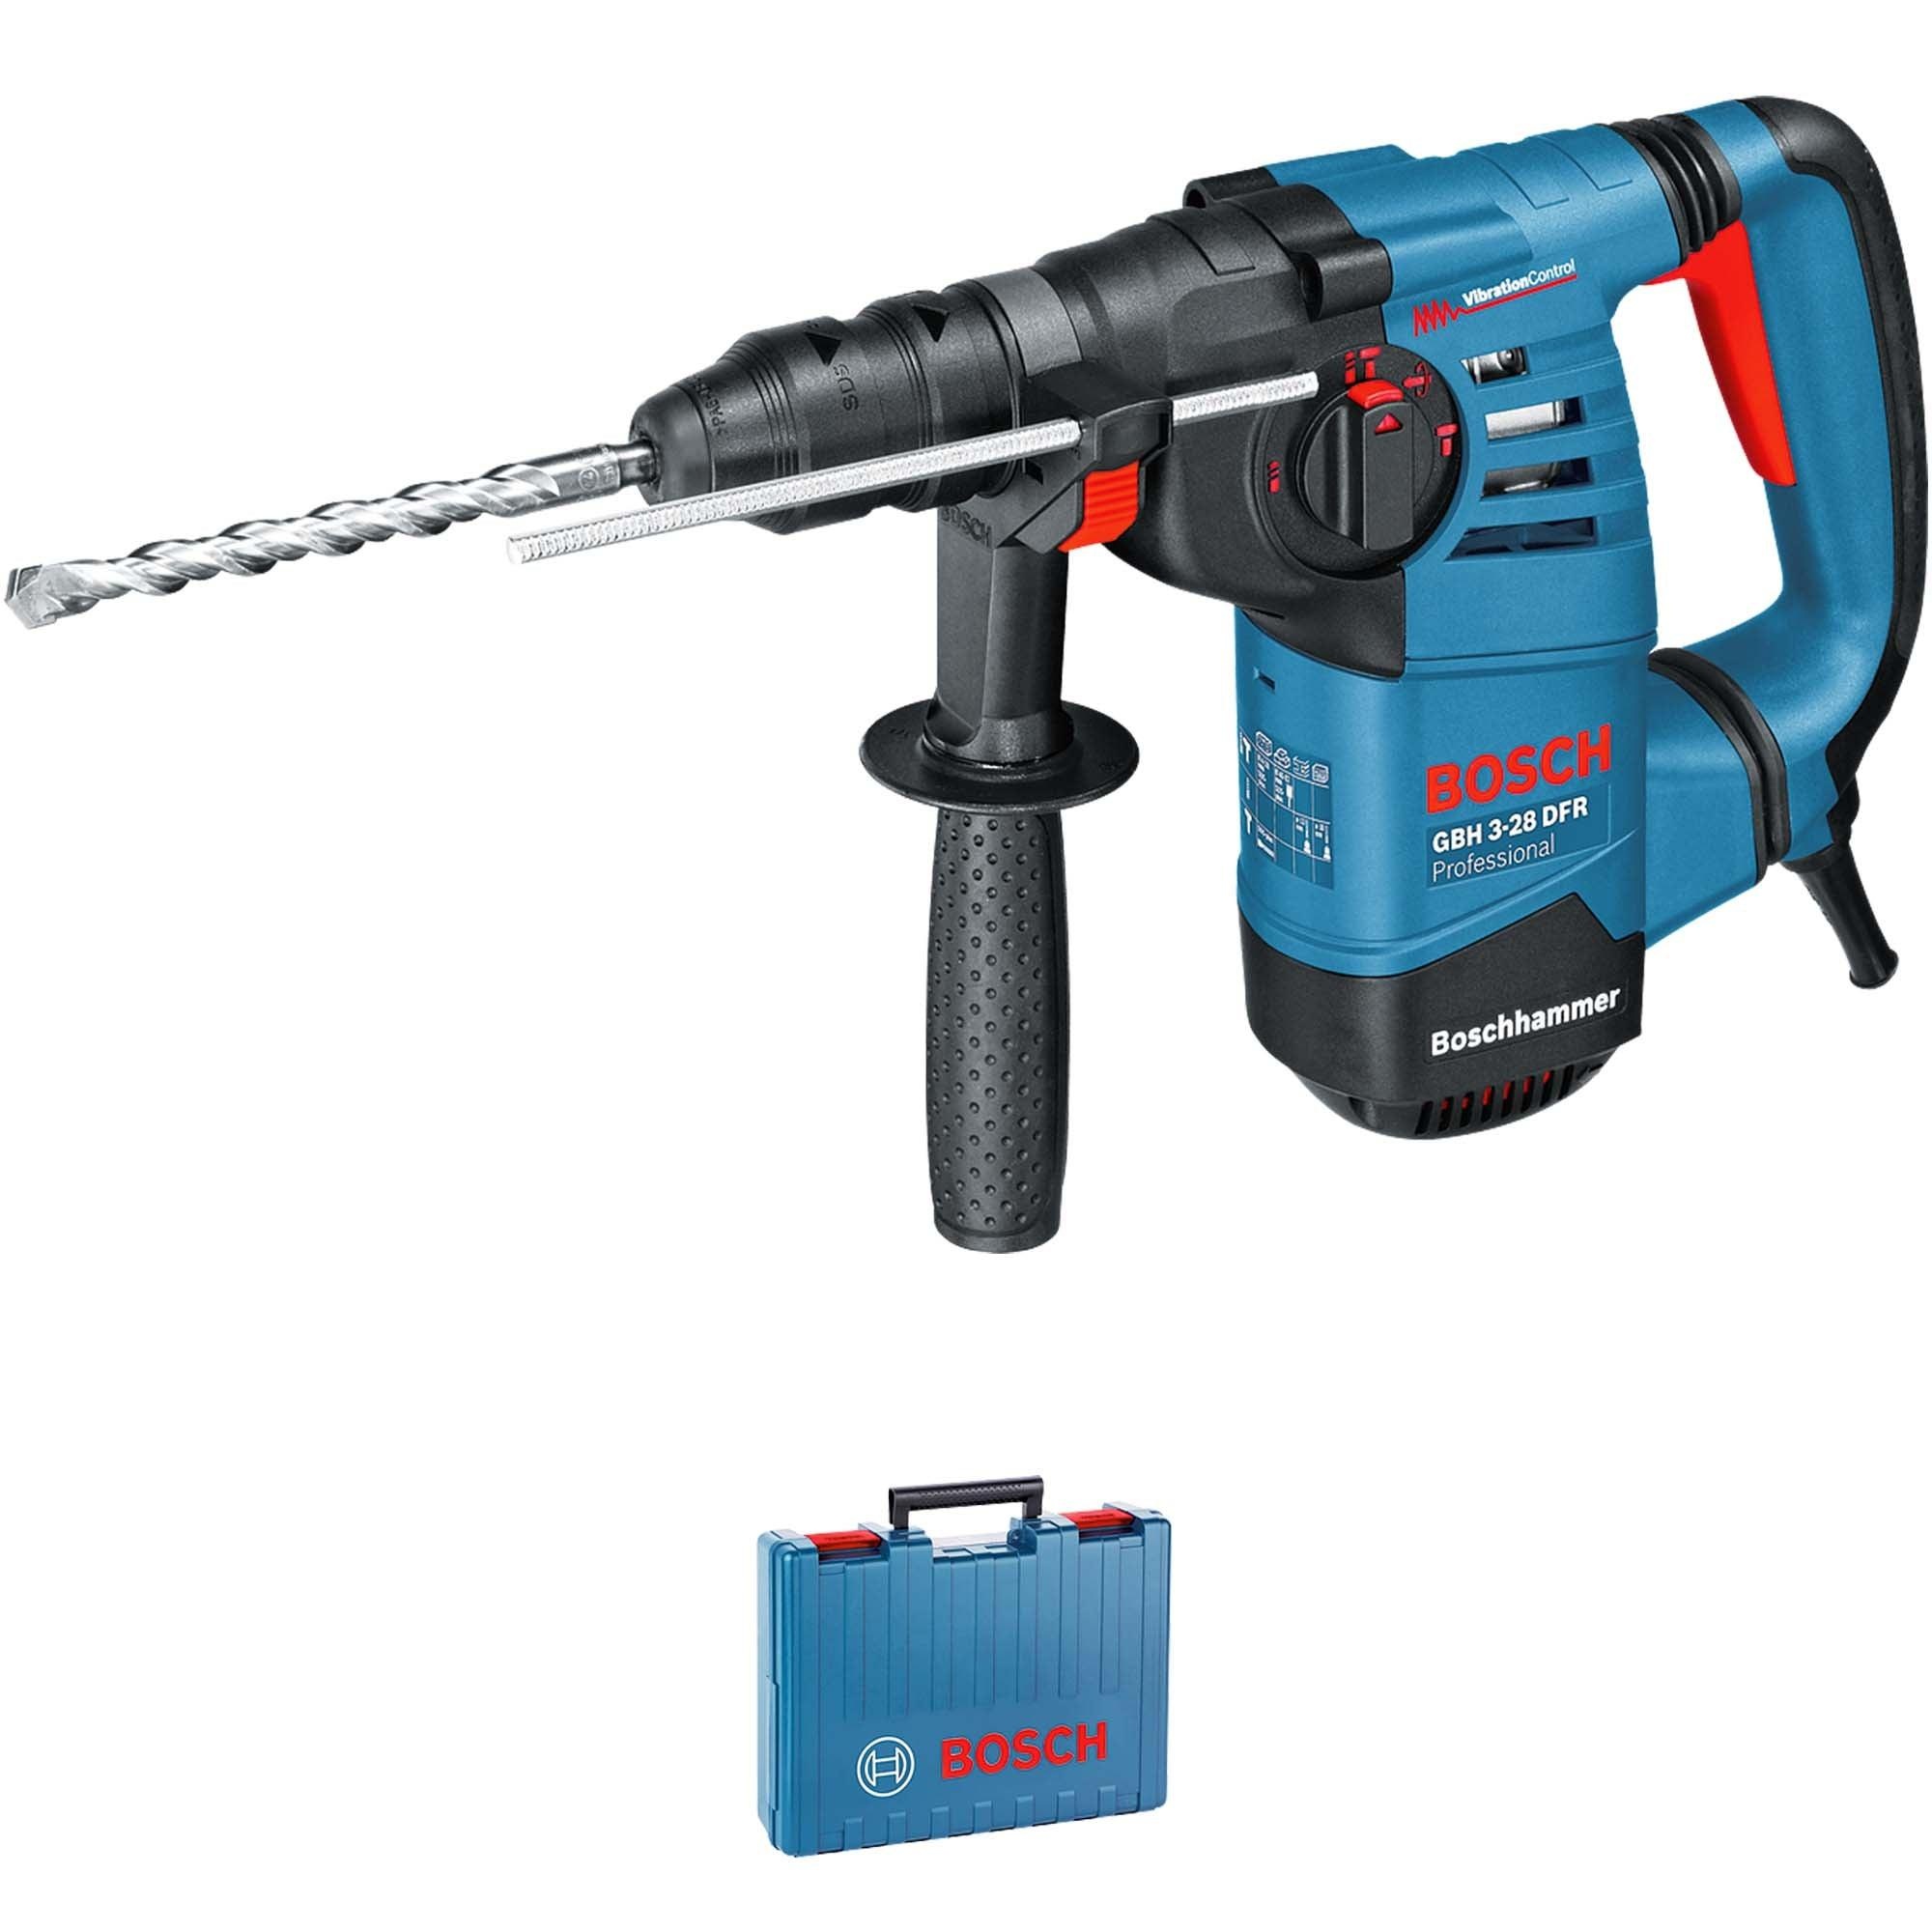
Ciocan demolator Bosch GBH 3-28 DFR 800W
Ciocan demolator Bosch GBH 3-28 DFR 800W, cel mai versatil ciocan perforator din categoria SDS plus. Corpul compact al utilajului permite diverse aplicații în spații strâmte și înghesuite Designul în formă de L și Controlul vibrațiilor pentru un lucru fără efort și neîntrerupt Raport ridicat greutate/performanță cu motor de 800 de wați și o greutate de 3,6 kg SPECIFICAȚII TEHNICE Consum de putere nominal 800 W Putere de lovire 3,1 J Numărul de lovituri la turația nominală 0 - 4.000 lovituri/min Turație nominală 0 - 900 rpm/min Greutate 3,6 kg Dimensiuni ale utilajului (lățime) 85 mm Dimensiuni ale utilajului (lungime) 355 mm Dimensiuni ale utilajului (înălțime) 233 mm Dispozitiv de prindere SDS plus Dimensiuni pachet (lățime x lungime x înălțime) 360 x 480 x 130 mm Tensiune electrică 230 V Diametru gaură, beton, coroane de foraj, până la 68 mm Diametru gaură beton cu coroane pentru foraj găuri 68 mm DOMENII DE FORAJ Diametru gaură, beton, burghie ciocan, 4 mm Diametru gaură, beton, burghie cu percuție, până la 28 mm Diametru gaură, beton, burghie ciocan 4 - 28 mm Aplic. de câmp optim, beton, burghie ciocan 12 - 18 mm Diametru gaură maxim, zidărie, coroane pentru foraj găuri 82 mm Diametru maxim gaură în metal 13 mm Diametru gaură maxim în lemn 30 mm ACCESORII INCLUSE Mâner suplimentar Limitator de adâncime 210mm Țesătură Tub de grăsime Cutie
Brand: Bosch
Category: Hardware > Tools > Drills > Handheld Power Drills > Hammer Drills